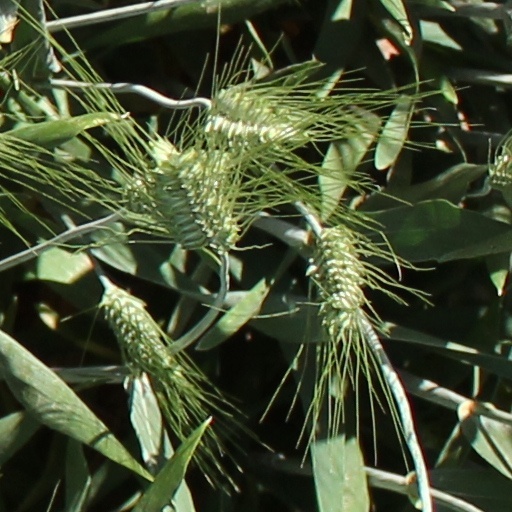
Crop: wheat